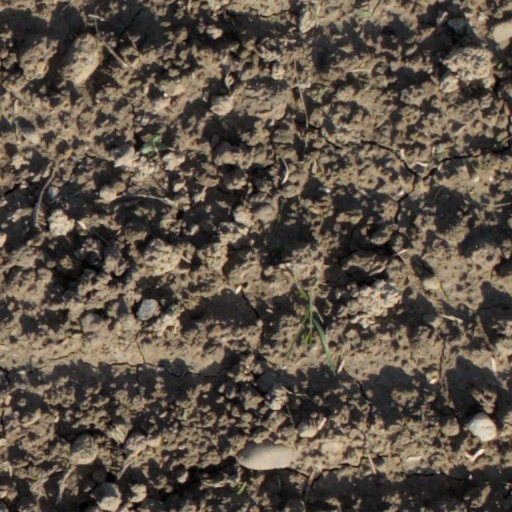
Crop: wheat